AS Nancy Lorraine

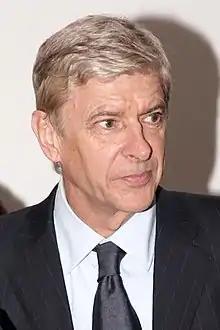
Arsène Wenger was Nancy Manager from 1984 to 1987

On 2 May 2025, Nancy crowned champions and secure promotion to Ligue 2 from next season after defeat Nîmes Olympique with narrowly 1-0 a goal winning by Teddy Bouriaud in 53th minute, ended three years in third tier and return to second tier after three years absence.